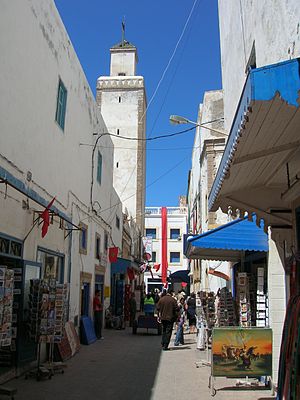
Essaouira
Gade i Essaouira.